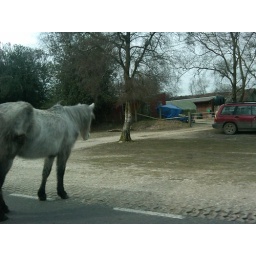
Wandering around the roads by themselves, horses are wild here in the New Forest.